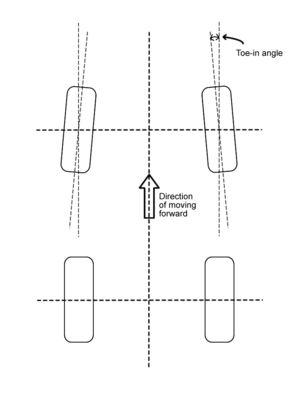
Dans le domaine de l'ingénierie automobile, le pincement ou l'ouverture est l'angle que forme chaque roue d'un véhicule avec son axe longitudinal, et qui dépendant de la géométrie statique et des effets cinétiques. Au contraire du braquage qui agit aussi sur l'angle de dérive des roues mais les gardes parallèles, c-à-d dirigées dans la même direction, le pincement impose des angles opposés : soit les roues convergent vers l'intérieur, soit elle divergent vers l'extérieur. Le pincement est positif si les roues pointent vers l'intérieur, ou négatif si les roues pointent vers l'extérieur. Le pincement peut être mesuré en unité linéaires, à l'avant ou à l'arrière de la roue, ou plus généralement en mesure d'angle de dérive.